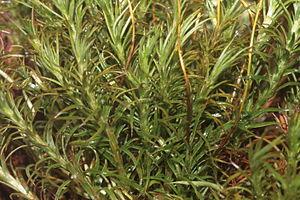
Polytrichastrum alpinum est une espèce de mousses de la famille des Polytrichaceae.